Sejm of the Polish–Lithuanian Commonwealth

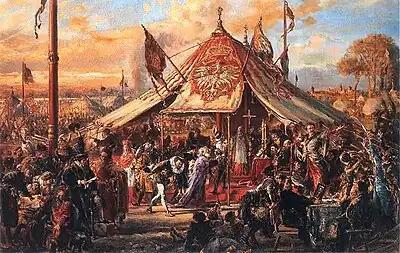
The first Polish royal election, of Henry III Valois, took place in 1573

The Sejm of the Polish–Lithuanian Commonwealth was established by the Union of Lublin in 1569 and merged the Sejm of the Kingdom of Poland and the Seimas of the Grand Duchy of Lithuania. Both countries had centuries-long tradition of public participation in policy making, traced to the Slavic assembly known as the "wiec". The sejmik "little sejm" was a regional or local assembly, among whose later tasks were sending delegates and instructions to the "general sejm". Another form of public decision making in Poland was that of royal election, which occurred when there was no clear heir to the throne, or the heir's appointment had to be confirmed. With time the power of such assemblies grew, entrenched with milestone privileges obtained by the nobility ("szlachta") particularly during periods of transition from one dynasty or royal succession system to another (such as the Privilege of Koszyce of 1374). Tracing the history of the Sejm of Poland, Bardach points to the national assemblies of the early 15th century, Jędruch prefers, as "a convenient time marker", the sejm of 1493, the first recorded bicameral session of the Polish parliament. Sedlar, however, noted that 1493 is simply the first time such a session was clearly recorded in sources, and the first bicameral session might have taken place earlier.